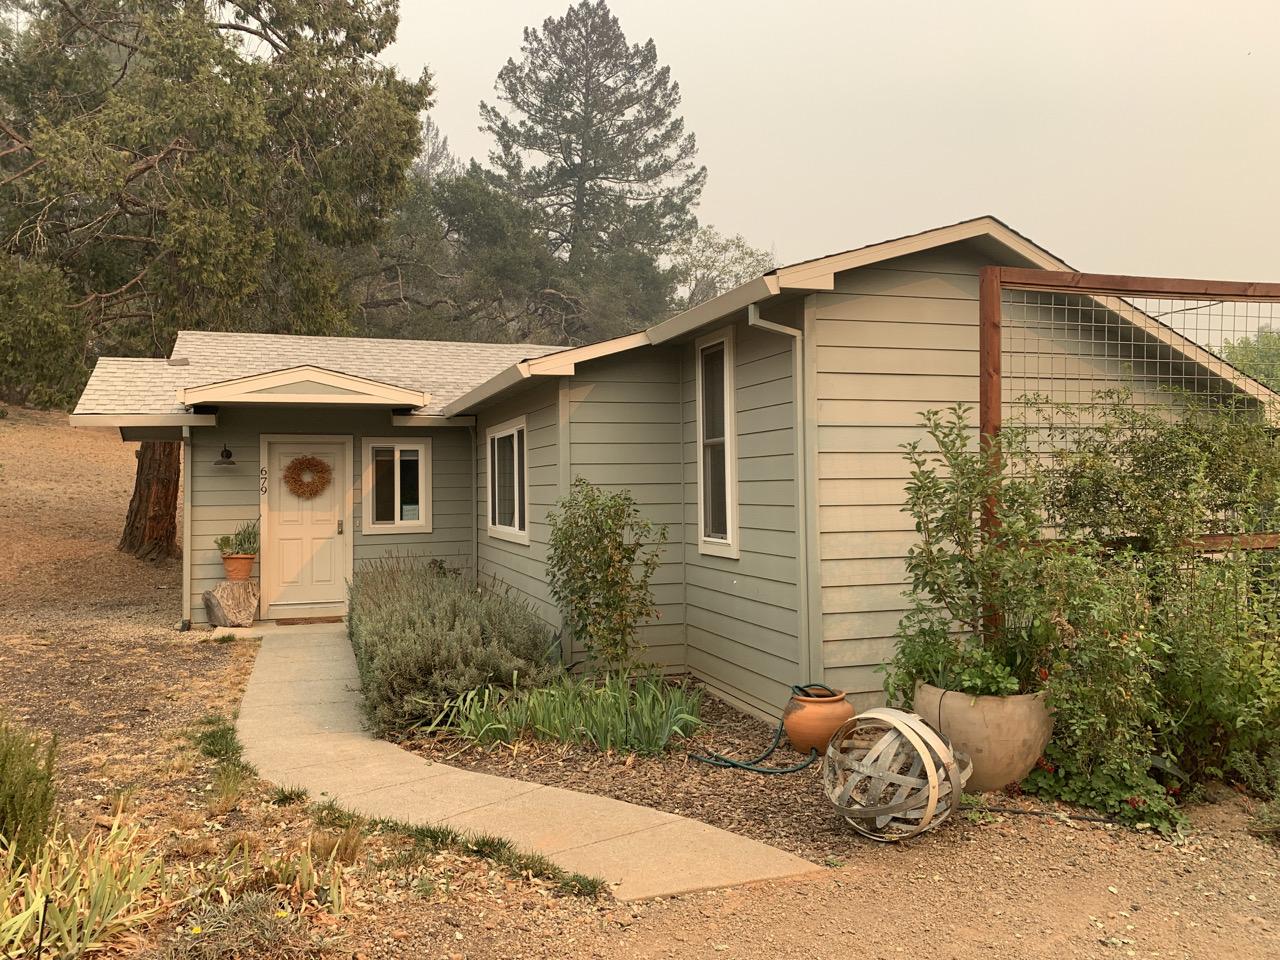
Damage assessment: no_damage